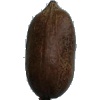
Label: nut_pecan